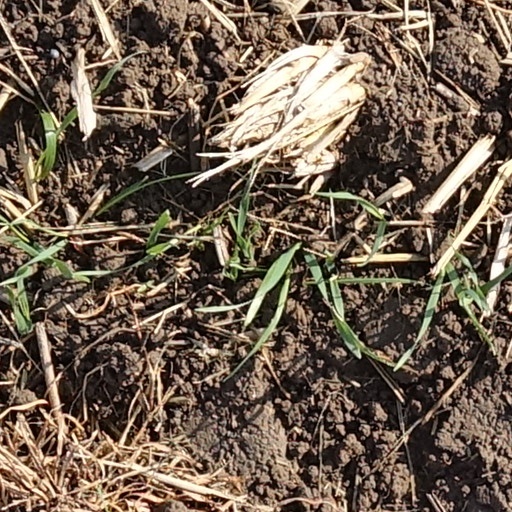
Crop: wheat